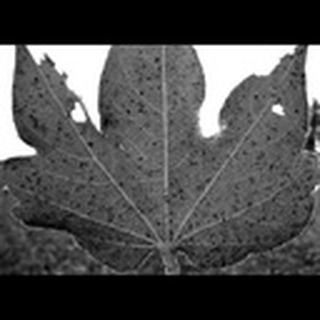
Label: cotton_aphids